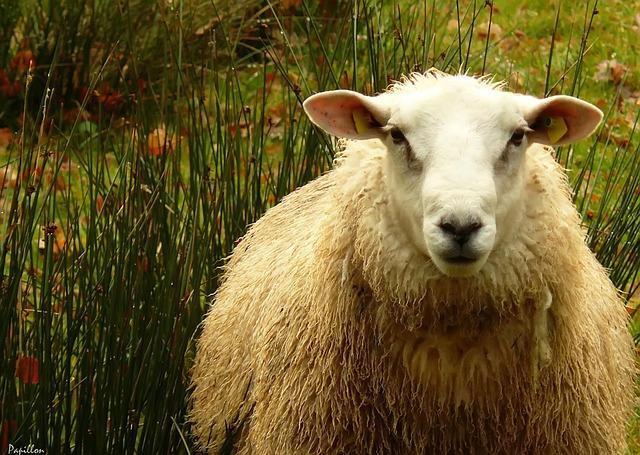
sheep